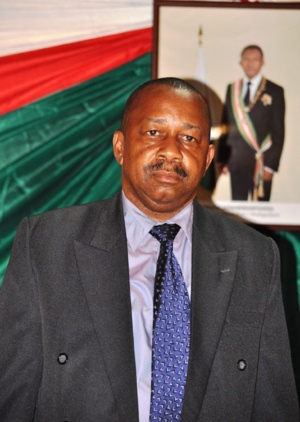
Chef de Région ANTILAHY Michel Martial
Diana est l'une des vingt-deux régions de Madagascar, située dans la province de Diego-Suarez, dans le nord de l'île.